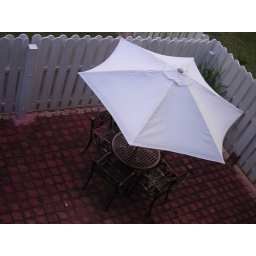
Yan took this photo from the balcony above...a big umbrella above the table and chairs...